Papua New Guinea

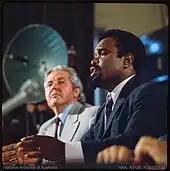
Michael Somare in 1973 alongside Bill Morrison, Minister for External Territories of the Whitlam government

In 1888, the British protectorate was annexed by Britain. In 1902, Papua was effectively transferred to the authority of the newly federated British dominion of Australia. With the passage of the Papua Act 1905, the area was officially renamed the Territory of Papua, and the Australian administration became formal in 1906, with Papua becoming fully annexed as an Australian territory.